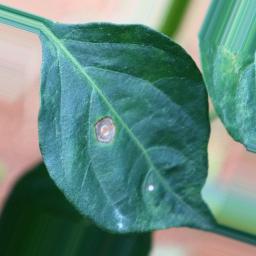
Label: cercospora